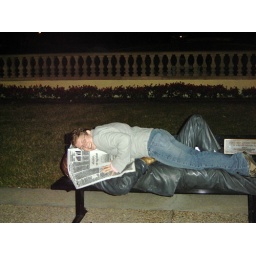
this is me laying on a statue of a bum on lake mirror in lakeland